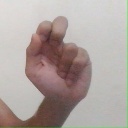
अक्षर: ढ